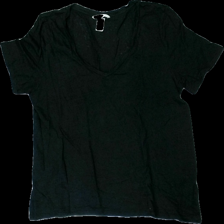
View: front
Type: T-shirt
Category: Ladies
Brand: H&M
Colors: Black
Material: 100% cotton
Cut: Regular
Size: M
Season: All
Damage location: middle center
Damage 2 location: bottom center
Price range: <50
Recommended usage: Export
Description: svart t-shirt, nopprig och hårig